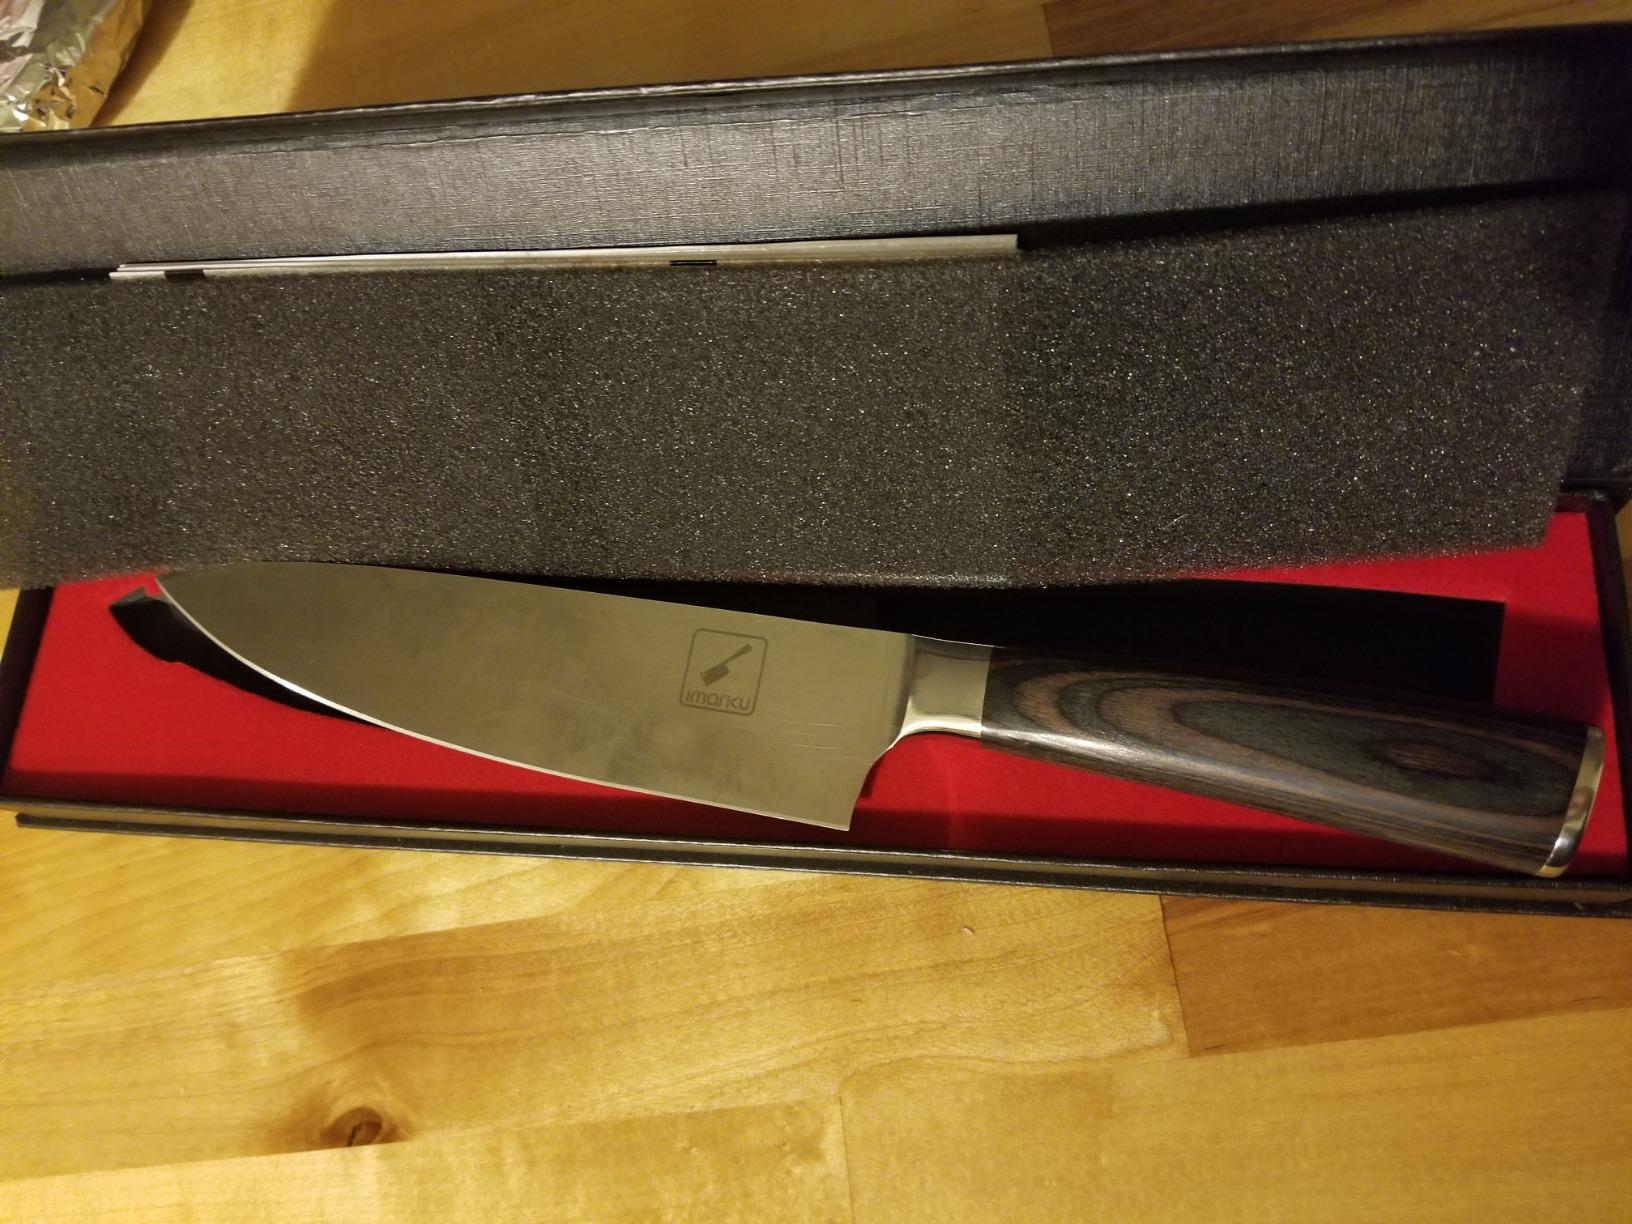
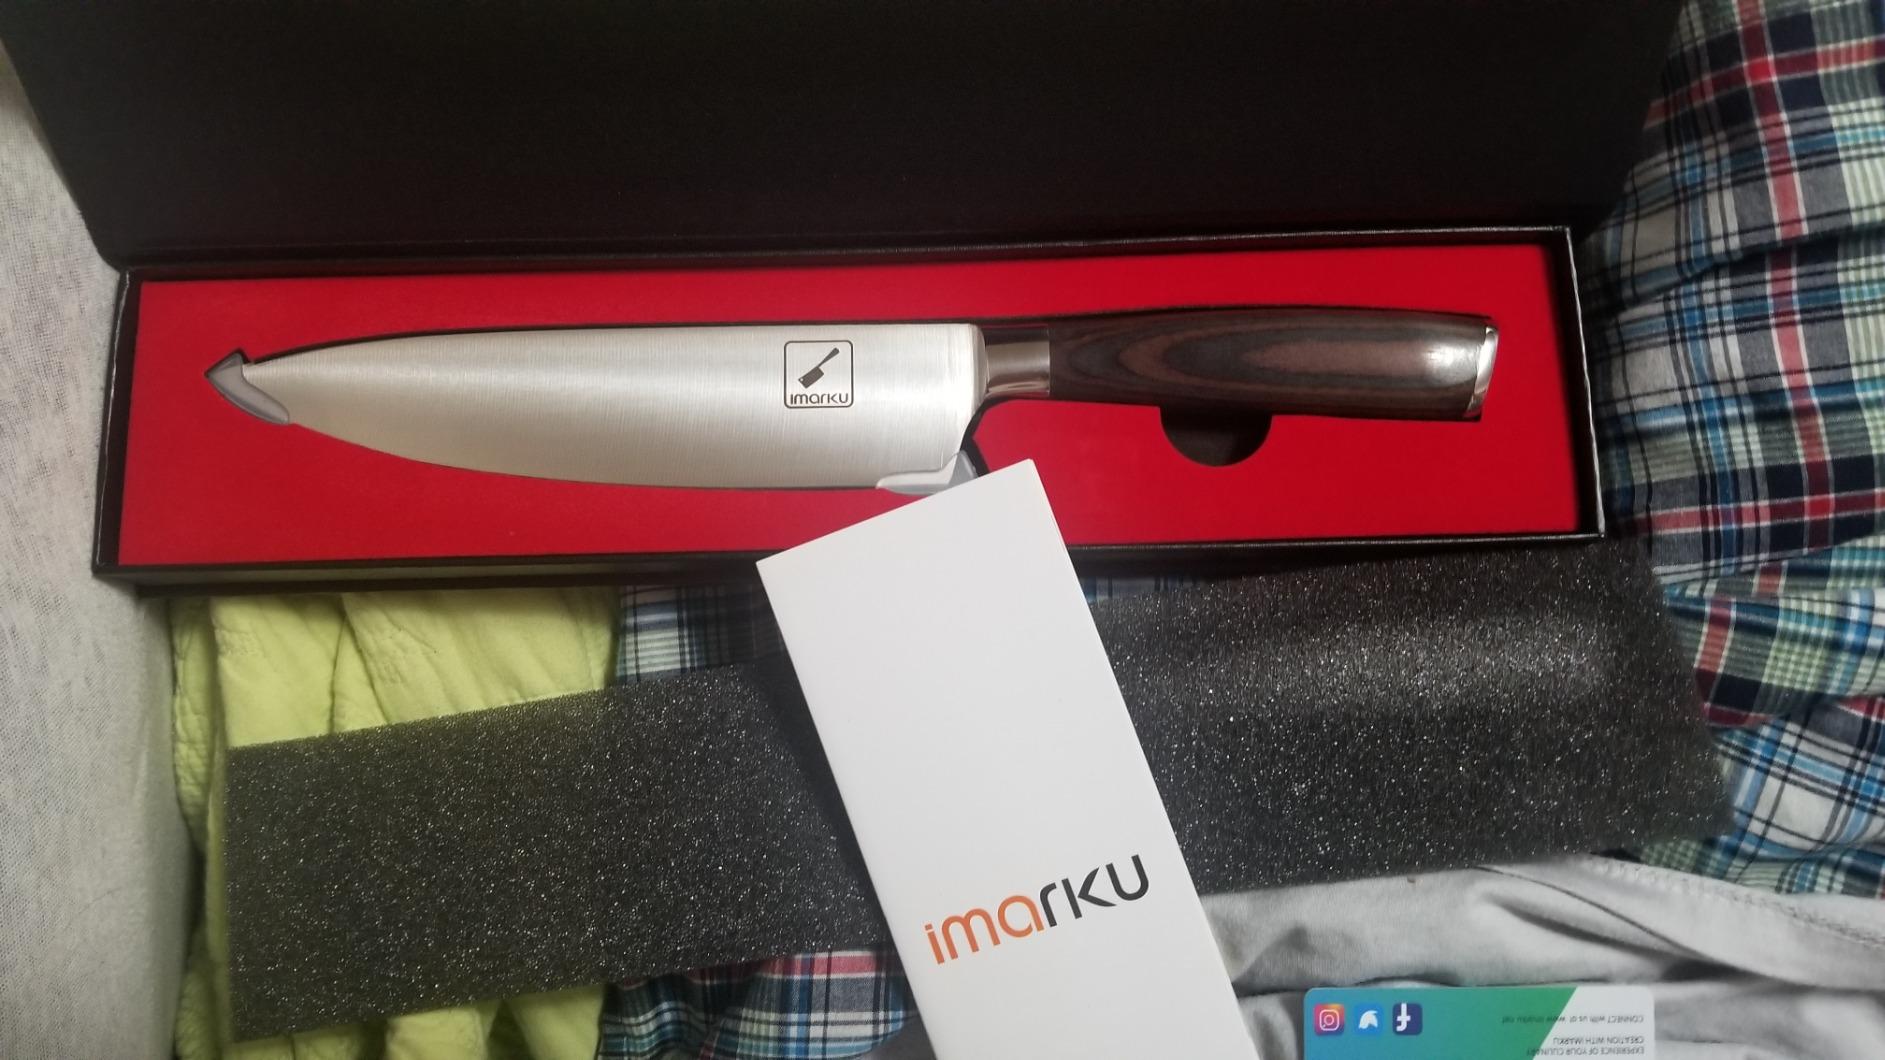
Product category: items_knife
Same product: yes